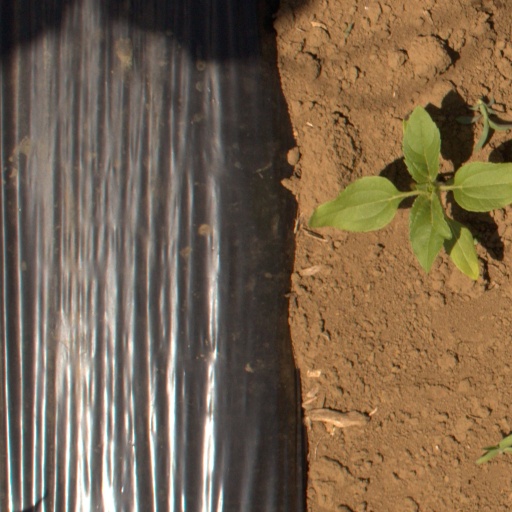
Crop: Jerusalem artichoke